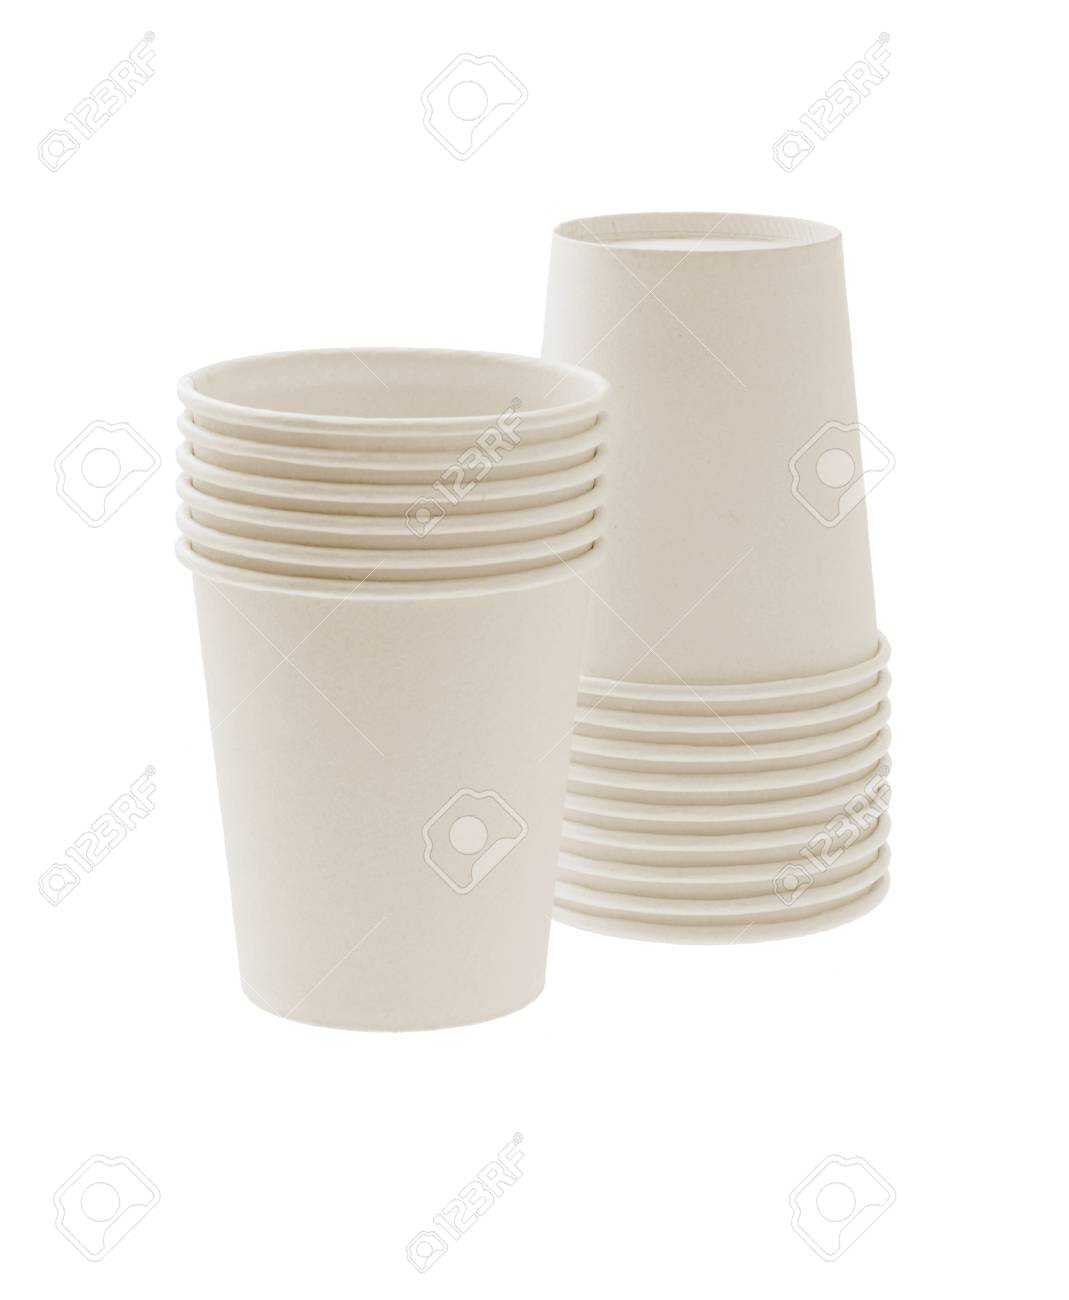
Label: paper